Barriers of the Law

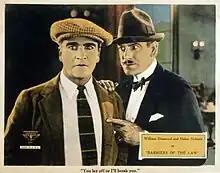

Barriers of the Law is a 1925 American silent crime film directed by J.P. McGowan and starring McGowan, Helen Holmes and William Desmond.